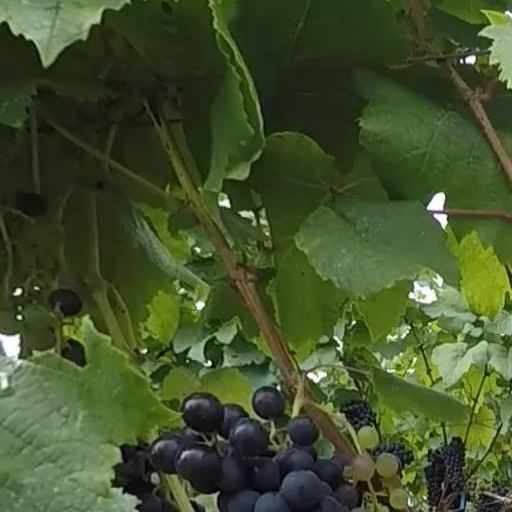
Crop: grape